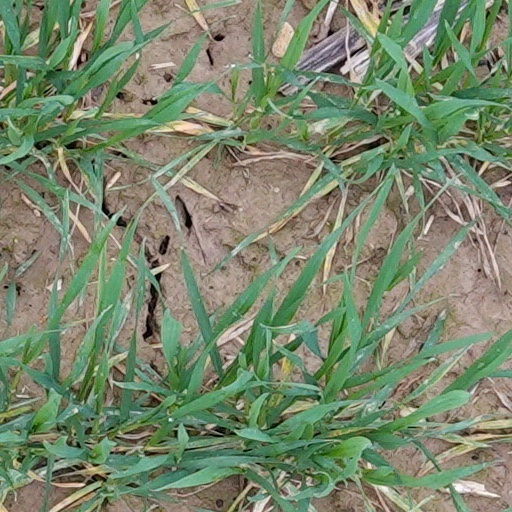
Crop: wheat